2017 UEFA Champions League final

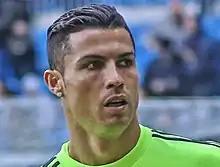
Cristiano Ronaldo, who scored twice, was named Man of the Match.

American hip-hop group The Black Eyed Peas performed at the opening ceremony, which included a pyrotechnic display that ran over time and delayed the kick-off for several minutes. The UEFA Champions League Anthem featured a recording of Italian tenor Andrea Bocelli from the previous season's final.